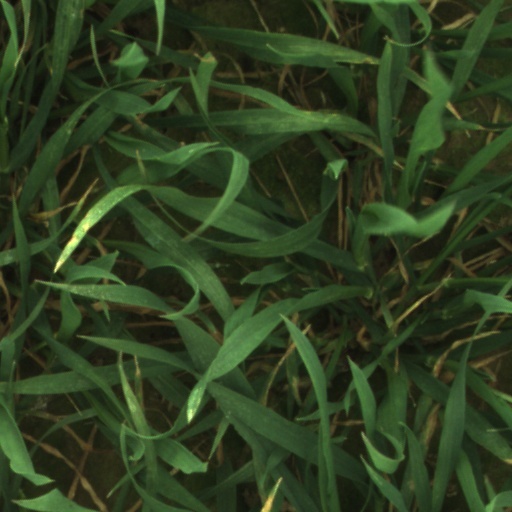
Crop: wheat